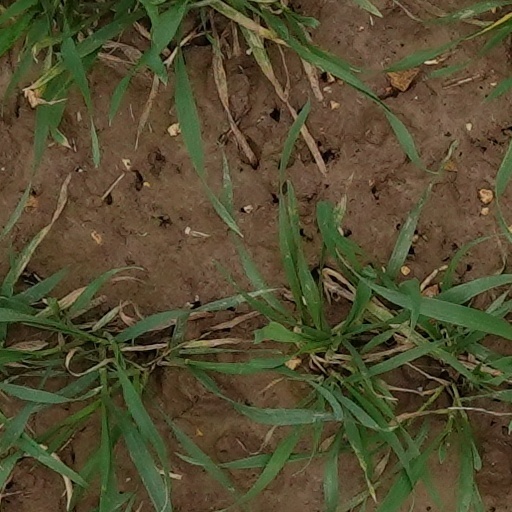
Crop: wheat